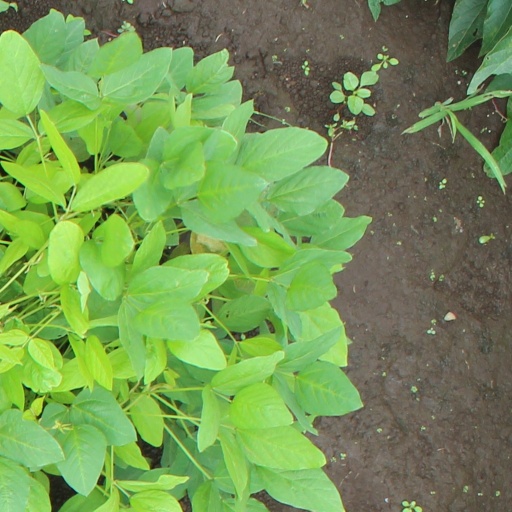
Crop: soybean